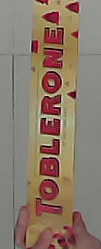
Product: toblerone_white